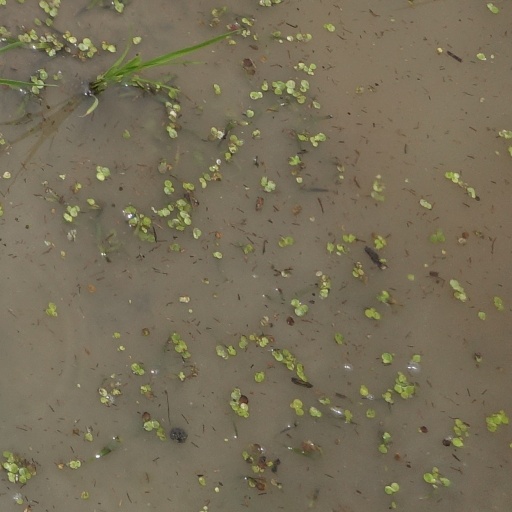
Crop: rice